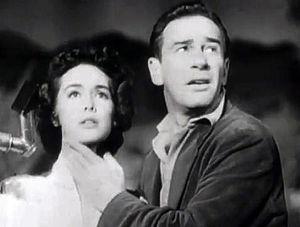
Le Météore de la nuit est un film de science-fiction américain réalisé en relief par Jack Arnold et sorti en 1953, d'après un roman de Ray Bradbury.
Clifford Stine, né le 24 mars 1906 à Los Angeles, mort le 12 décembre 1986 à Pomona, est un directeur de la photographie et technicien des effets visuels américain, membre de l'ASC.
John Carpenter [dʒɑn ˈkɑɹpəntɚ] est un réalisateur, scénariste, producteur et compositeur américain né le 16 janvier 1948 à Carthage, dans l'État de New York.